NBA on CBS

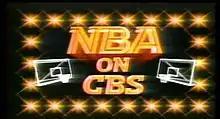
1983–1989 title card

NBA on CBS is an American television sports presentation show broadcast by CBS. It aired from October 20, 1973 to June 14, 1990. The branding is used for the presentation of the National Basketball Association (NBA).